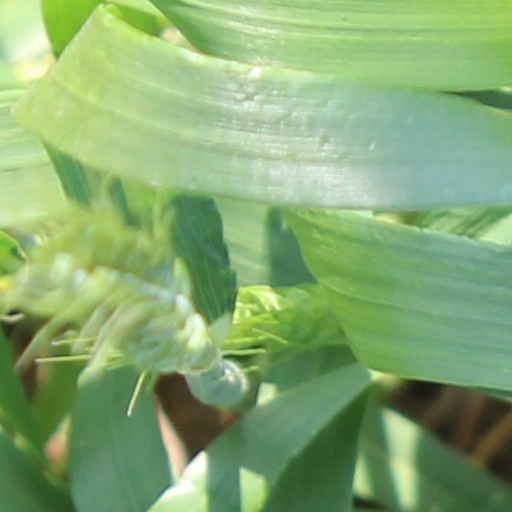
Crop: wheat